Bre-X

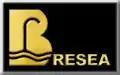
Bresea logo.

David Walsh founded Bre-X Minerals Ltd. in 1989 as a subsidiary of Bresea Resources Ltd. The company did not make a significant profit before 1993, when Walsh followed the advice of geologist John Felderhof and bought a property in the middle of a jungle near the Busang River in Kalimantan, Indonesia. The first estimate of the site by its project manager (Filipino geologist Michael de Guzman) was approximately 2 million troy ounces.